Lobothallia

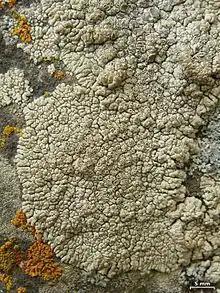
"Lobothallia alphoplaca"

The thallus of "Lobothallia" ranges from a tight crust that clings to the rock to a more leaf-like, lobed rosette. It is built from angular, tile-like patches that radiate outward; the outermost ones spread into plate-shaped , a form called ; thalli grow to . Unlike many foliose lichens, the underside lacks distinct rhizines (the root-like anchoring strands). The partner is green alga from the genus "Trebouxia".